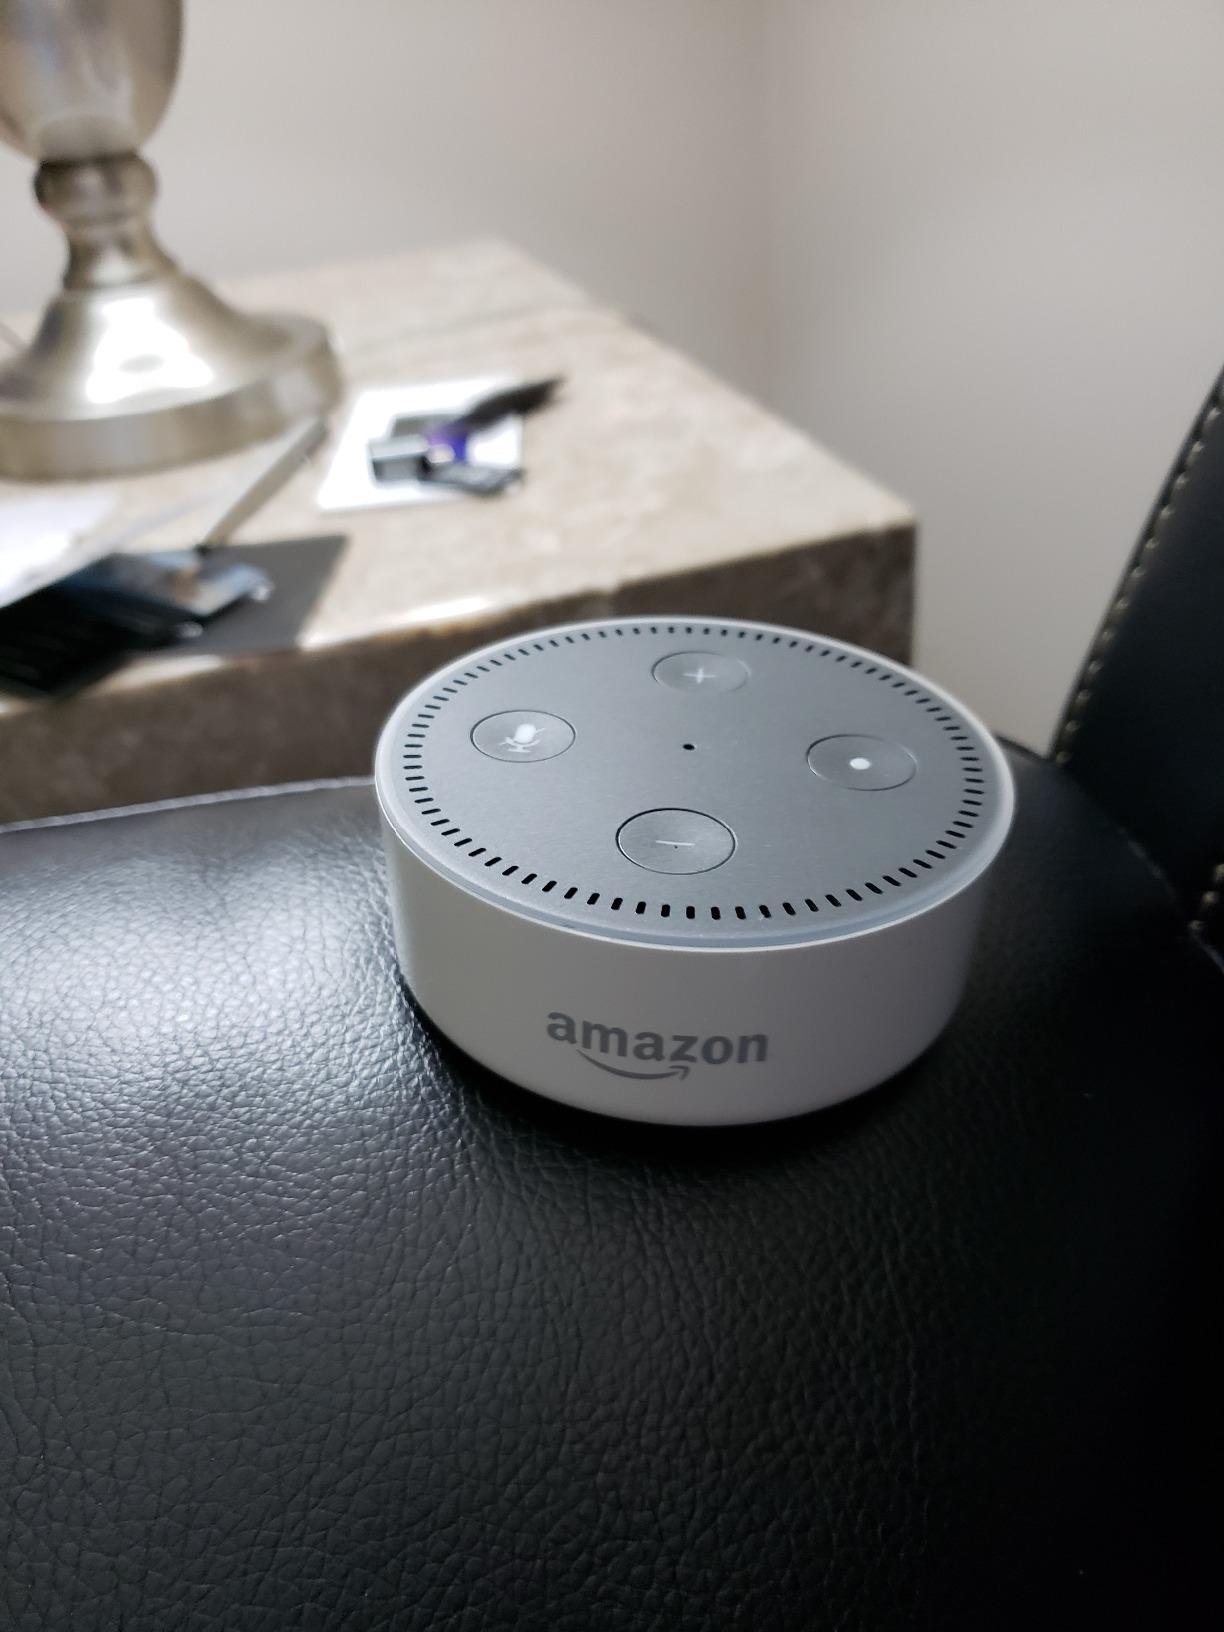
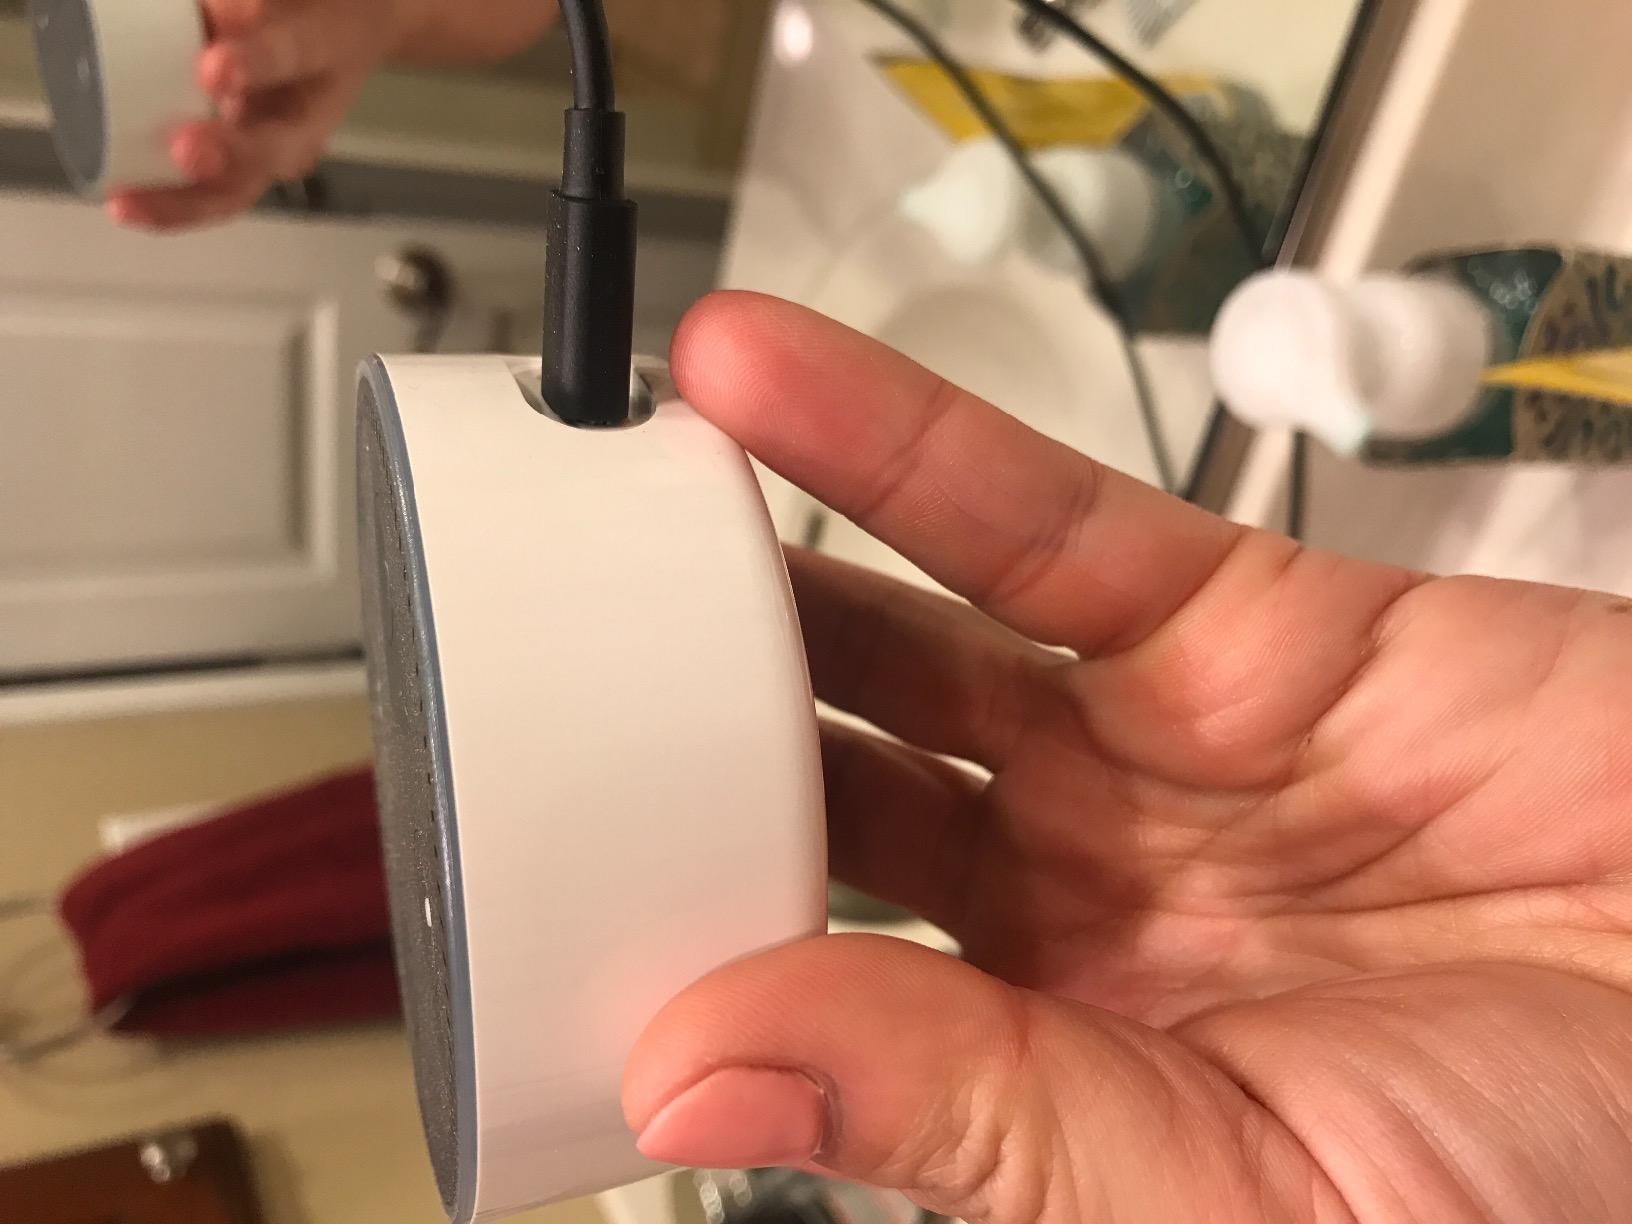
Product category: speaker
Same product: yes